Jacob Zuma

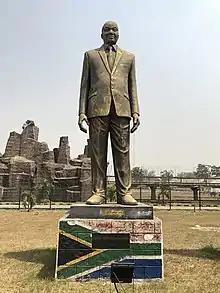
Statue of Jacob Zuma in Owerri, Imo state, Nigeria

At the instruction of the Public Protector and high court, in January 2018 Zuma established the Zondo Commission to investigate fraud, corruption, and state capture in the public sector in South Africa. Zuma was scheduled to testify before the commission for five days in mid-July 2019, and on Monday 15 July he opened his testimony by claiming that the commission was part of a decades-long "character assassination" conspiracy against him. He denied the veracity of several other witnesses' testimony and questioned the appropriateness of the phrase "state capture", which he said was used to discredit him. If the whole state had truly been captured, he argued that the commission should investigate the judiciary and Parliament as well as the executive branch of government. After the hearings, Zuma addressed supporters who gathered outside the commission's offices in Johannesburg.